Silt fence

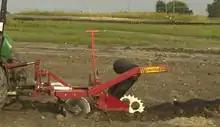
Static slicing machine

A silt fence, sometimes (misleadingly) called a filter fence, is a temporary sediment control device used on construction sites to protect water quality in nearby streams, rivers, lakes and seas from sediment (loose soil) in stormwater runoff. Silt fences are widely used on construction sites in North America and elsewhere, due to their low cost and simple design. However, their effectiveness in controlling sediment can be limited, due to problems with poor installation, proper placement, and/or inadequate maintenance.